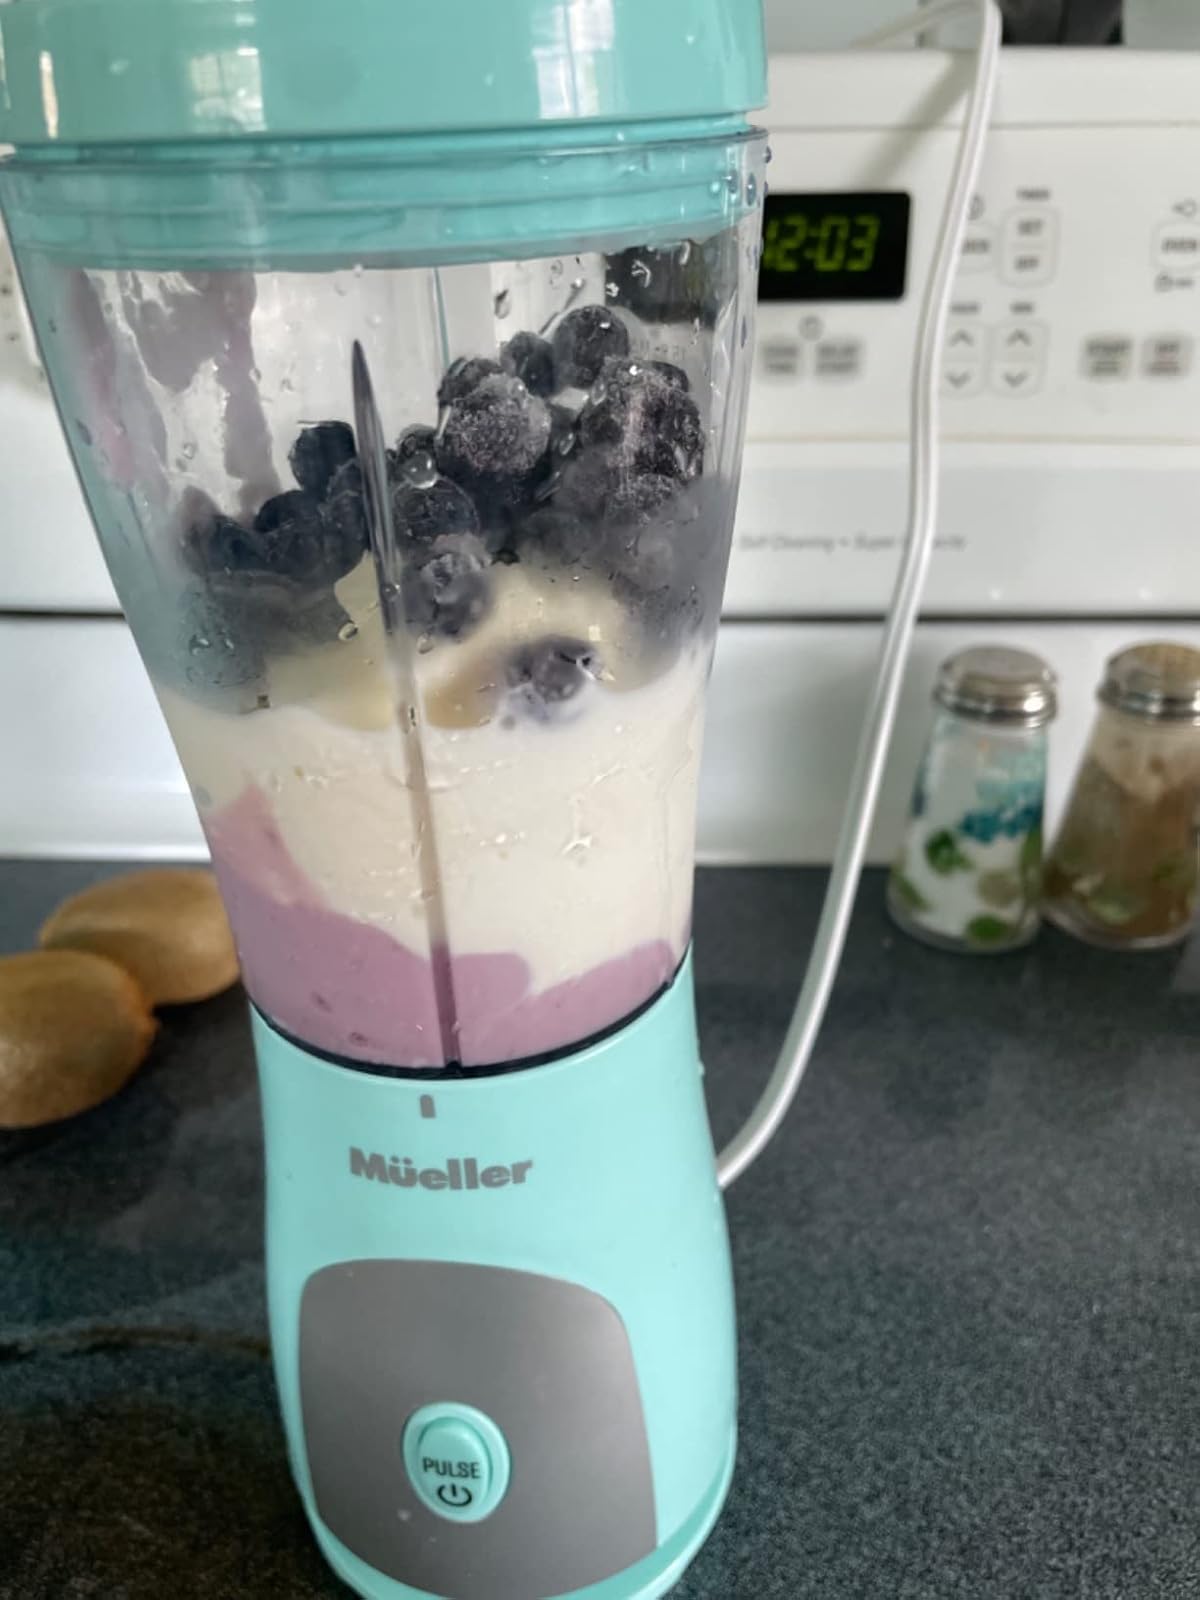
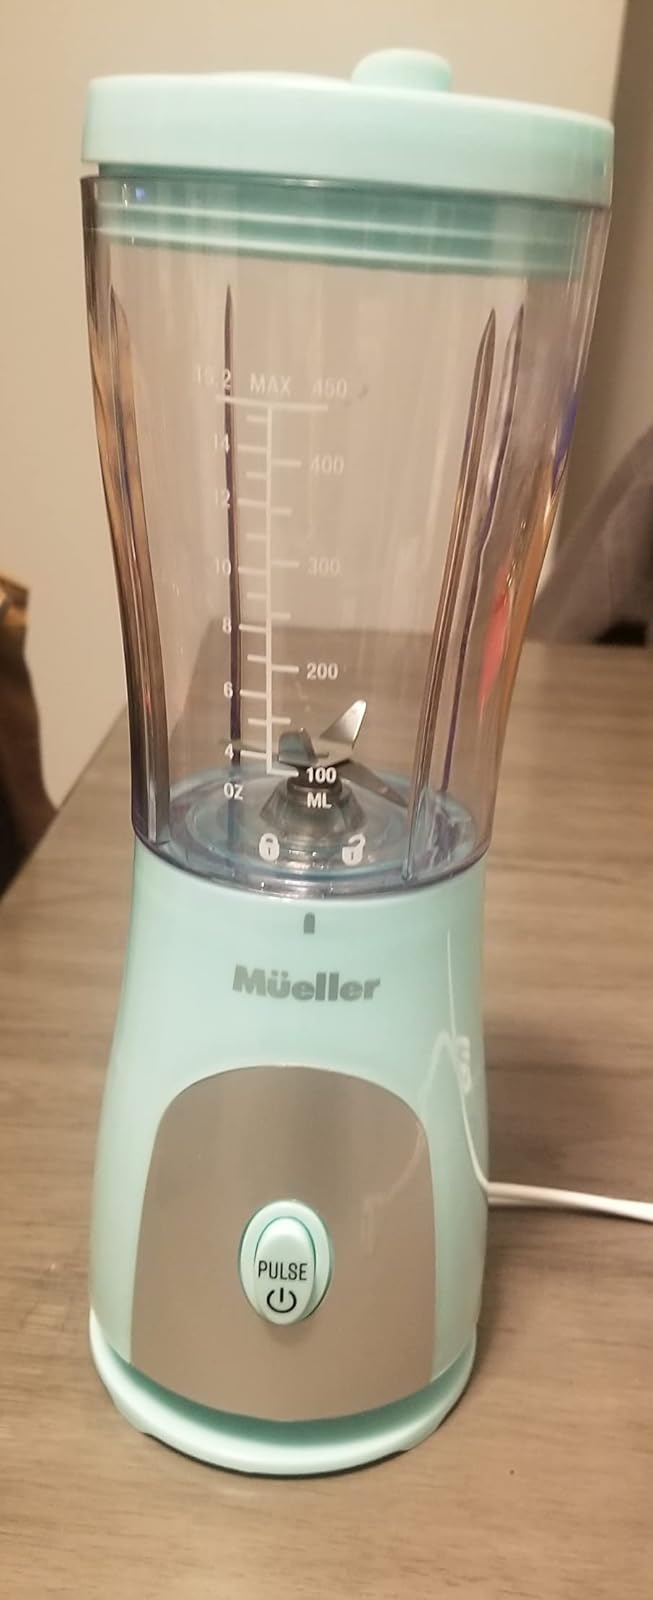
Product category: items_blender
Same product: yes